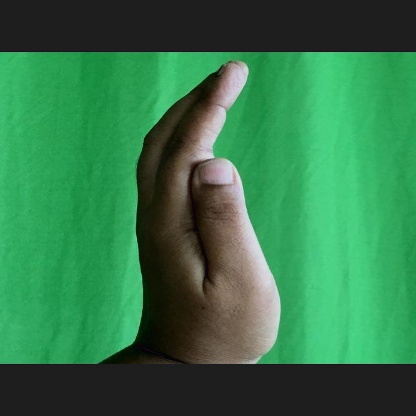
Mudra: Sarpasirsha